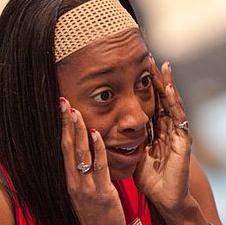
Age: 23